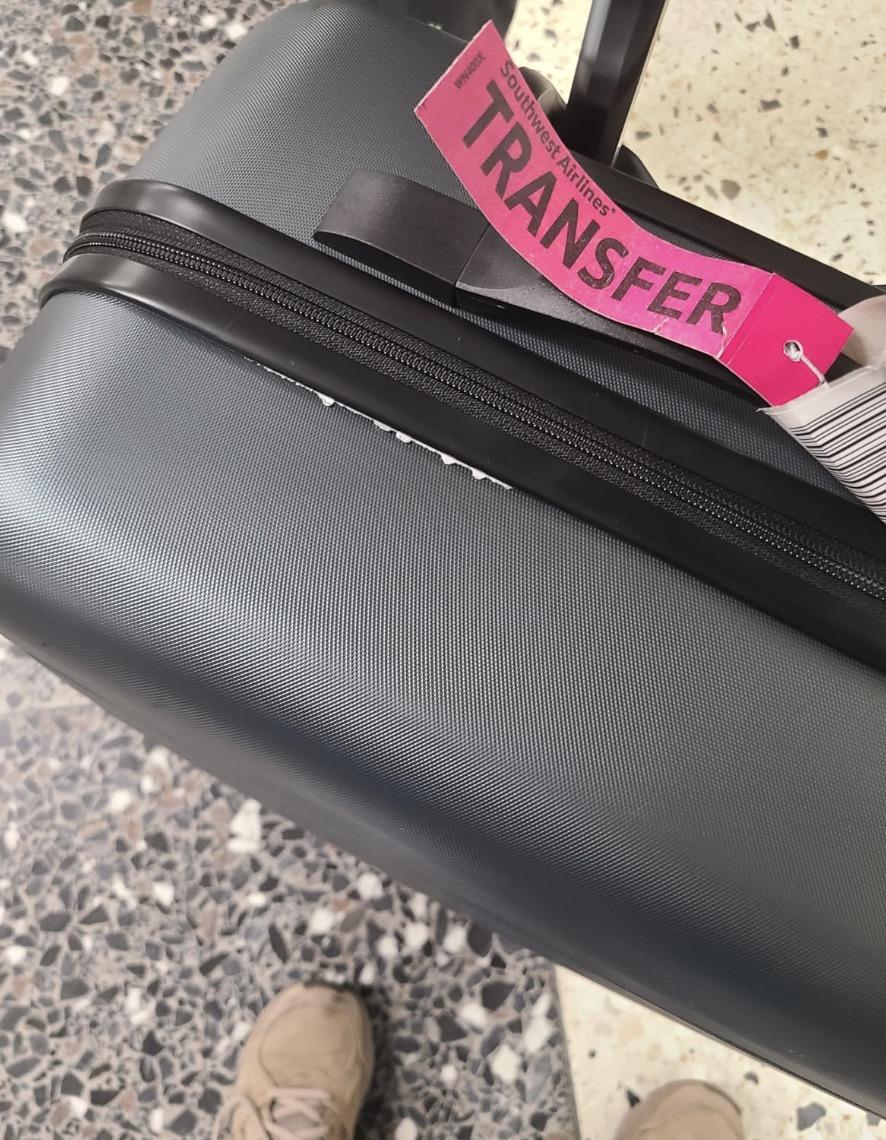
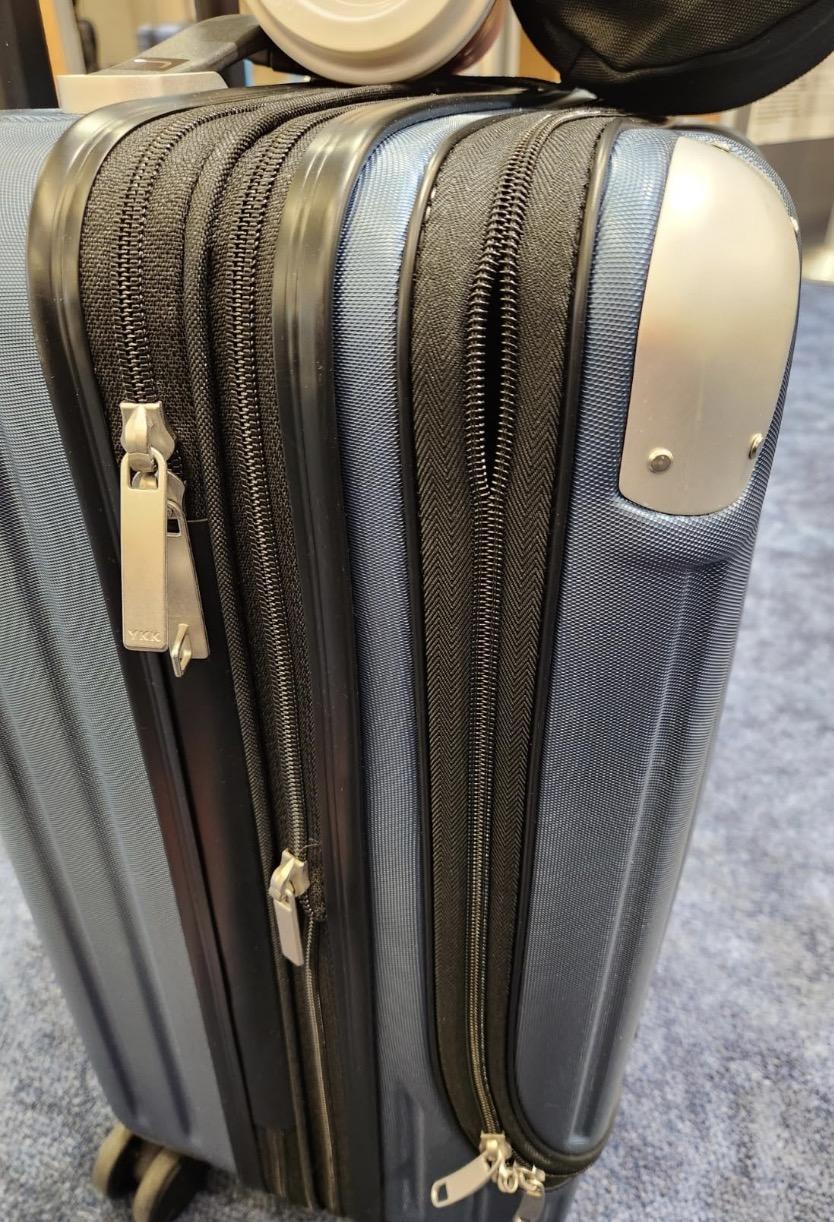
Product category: items_tea
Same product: no